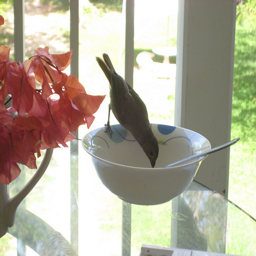
A bird eats from a cereal bowl at the table.
A bird standing on the edge of a bowl eating out of the bowl.
A bird has its head in the empty bowl with a spoon.
A bird leaning into a bowl on a kitchen table.
A bowl sitting on a table with a bird perched on the side of the bowl.